Perth Hills

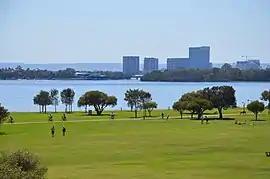
Perth Hills in context with - the blue line on the horizon is the Darling Scarp which defines the western side of the Perth Hills area

Perth Hills is a term used primarily for marketing purposes to identify the part of the Darling Scarp and hinterland east of the scarp that lies within the Shire of Mundaring, City of Swan, and the City of Kalamunda and as part of the constituent bodies belonging to the Eastern Metropolitan Regional Council of , Western Australia.